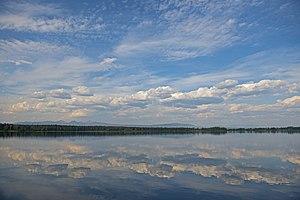
Anahim Lake est un village isolé dans la province canadienne de la Colombie-Britannique. Le village, ainsi que ses environs, a une population approximative de 1 500 habitants. Le peuple autochtone des Ulkatchos a 729 de ses membres qui vivent dans les réserves tout près du village. Chaque mois de juillet, le Anahim Lake Stampede présente des artistes locaux et est l'événement social majeur de la région. Anahim Lake possède trois magasins généraux et un motel.